Lycian Way Ultramarathon

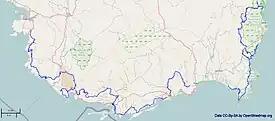
Map of the Lycian Way.

The route starts at Ölüdeniz in Fethiye district of Muğla Province. Following the Turkish Riviera coastline, it passes through Sidyma and then in Antalya Province the places Kaş, Simena, Finike, Olympos and Phaselis. The race ends in Antalya.